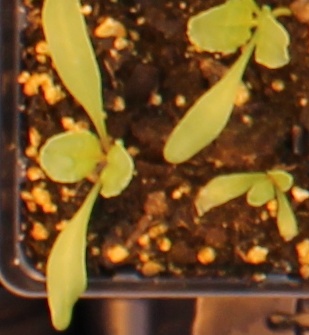
Label: Sugar beet